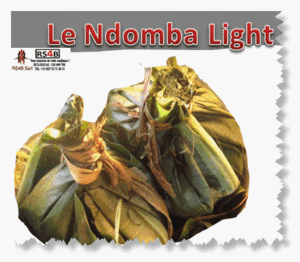
Poisson NDOMBA Light est une Spécialité Camerounaise des zone côtières riche en poissons. C'est une recette à base de Poisson d'épices et de piment(dosé selon les goûts). Généralement fait avec le poiusson d'eaux douces, le Ndomba reste un met très apprecié des élites, de tout le monde et des personnes aimant des plats forts épicés. Le Ndomba s'accompagne avec un bon vin blanc camerounais ou vin de palmes (encore appelé Le MATANGO) ou avec une bonne bière bien fraiche . Le Ndomba peut aussi s'appeler ""NGWEYA"" selon les régions du Cameroun... Il s'accompagne de légumes tactiquement assaisonnés et passés dans des feuilles de bananiers et minutieusement cuits pour une saveur enivrante. Le Ndomba reste un plat rare car fastidieux à réaliser car il faut savoir choisir son poisson et le nettoyer (voir RS4B sarl pour la suite sur www.rs4b.com) This is an image of food from Cameroon"
Le Cameroun, en forme longue la république du Cameroun, est un pays d'Afrique centrale, situé entre le Nigéria au nord-nord-ouest, le Tchad au nord-nord-est, la République centrafricaine à l'est, la république du Congo au sud-est, le Gabon au sud, la Guinée équatoriale au sud-ouest et le golfe de Guinée au sud-ouest. Les langues officielles sont le français et l'anglais pour un pays qui compte une multitude de langues locales.